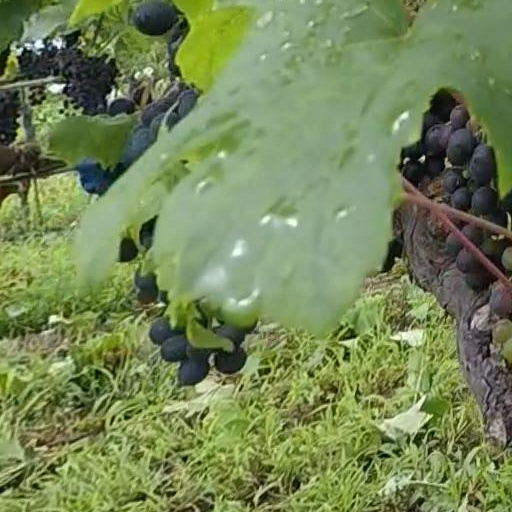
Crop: grape